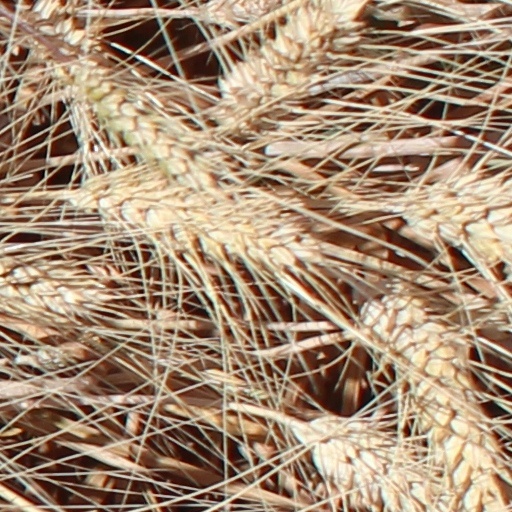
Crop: wheat